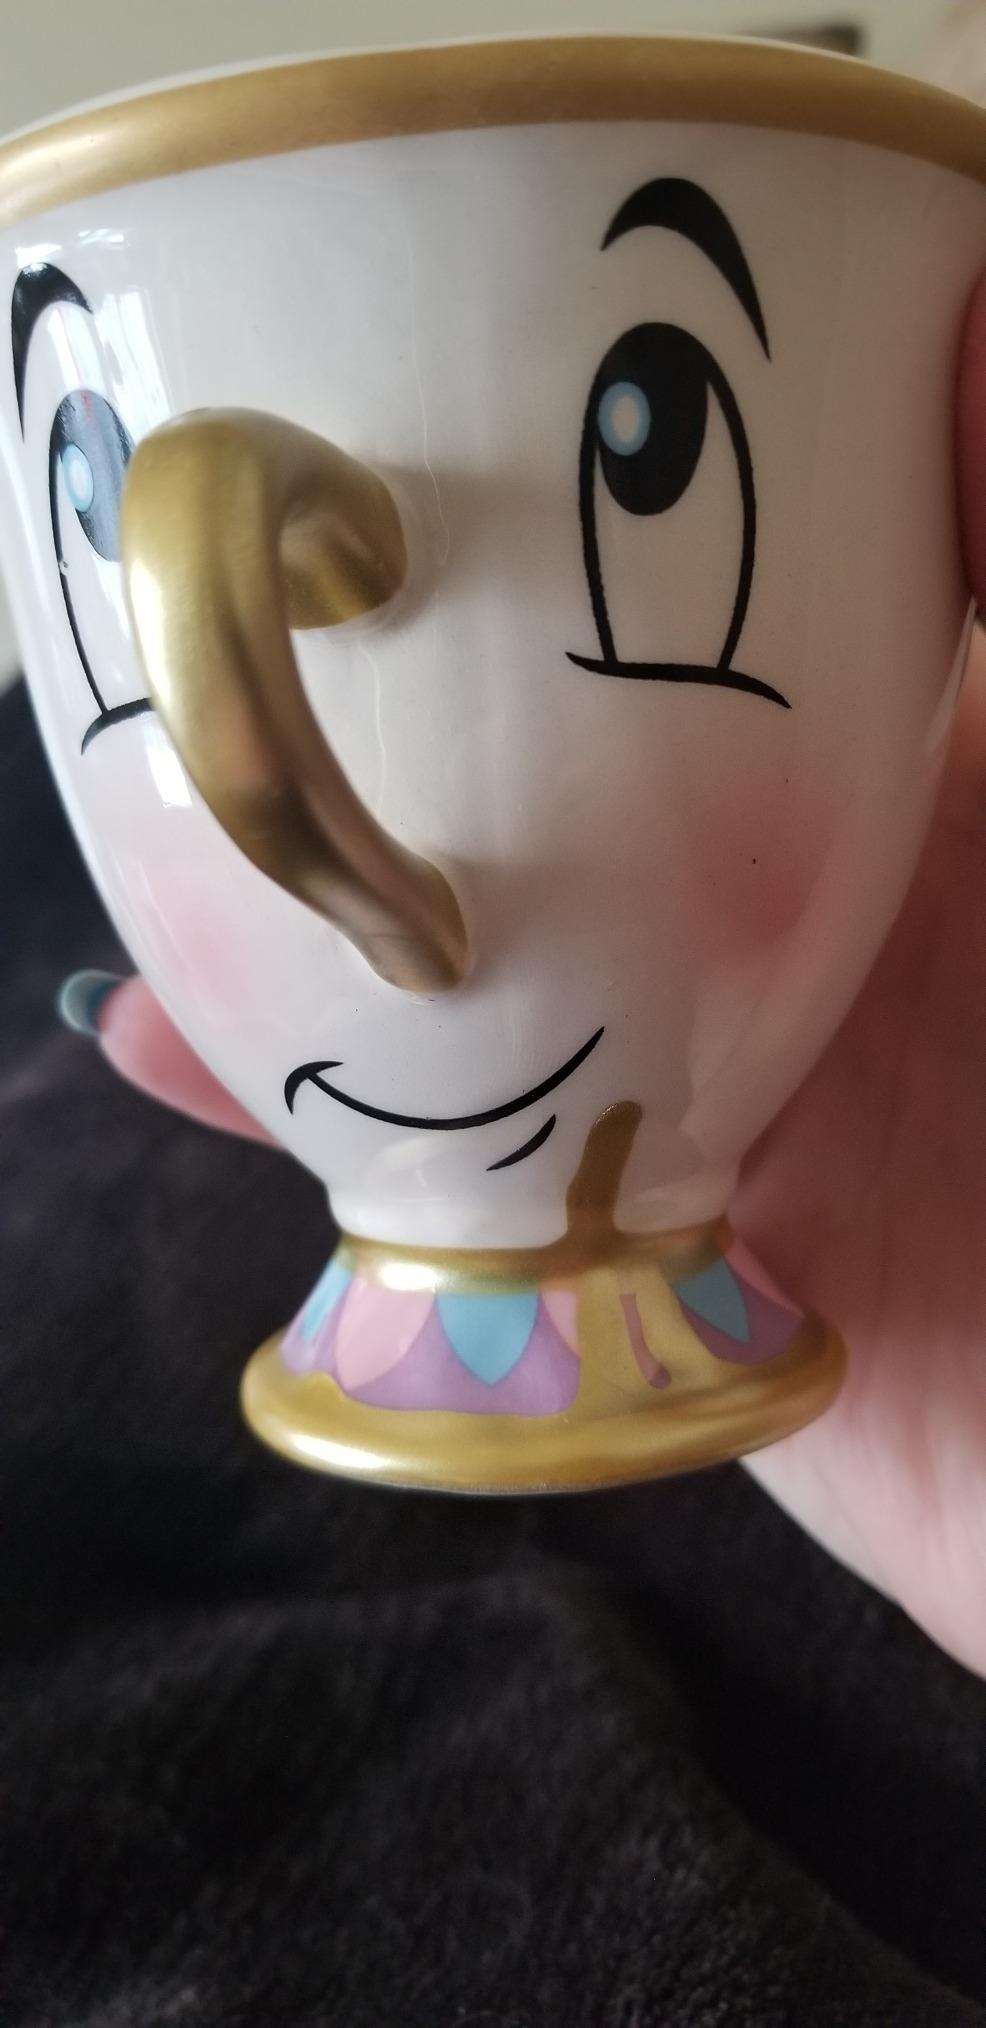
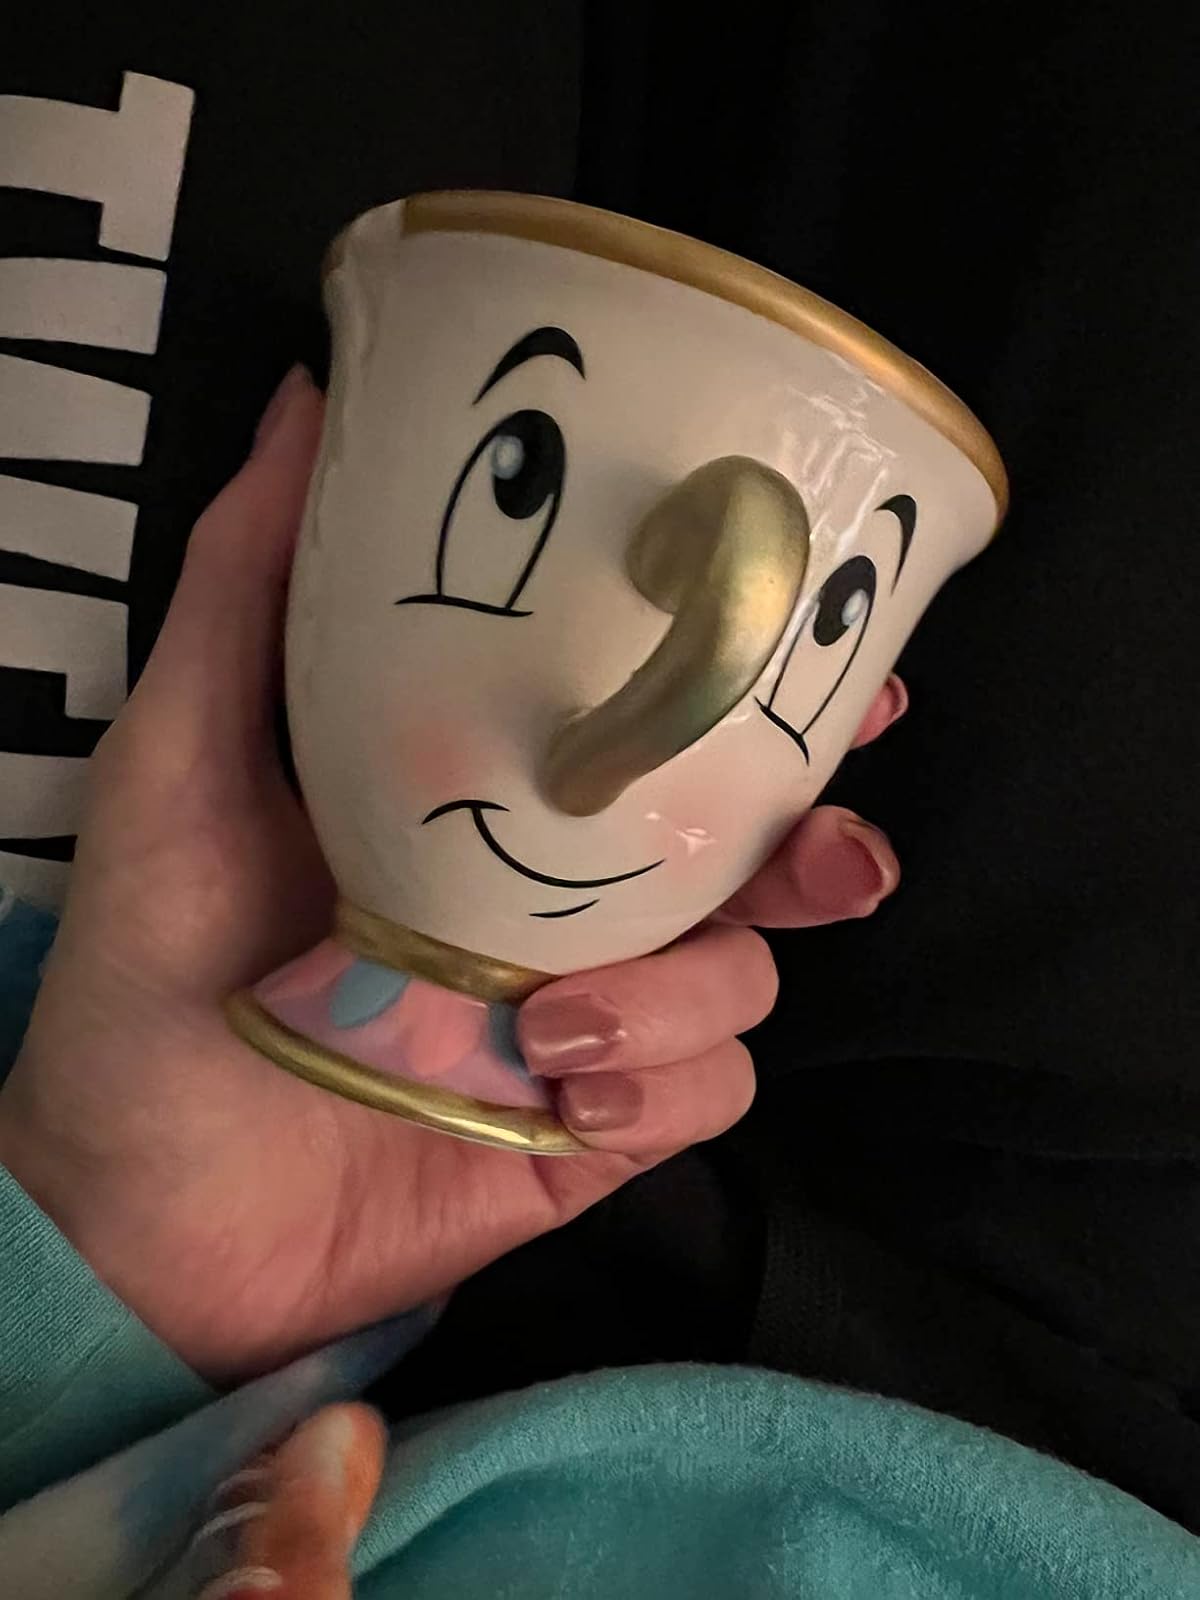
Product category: items_mug
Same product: yes